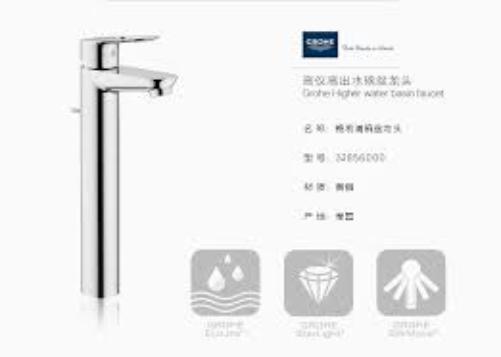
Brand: grohe
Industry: Necessities